Sofia University

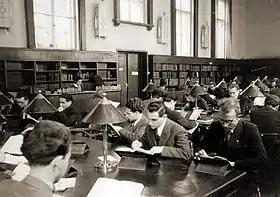
University students in the 1930s

The university was founded on 1 October 1888—ten years after the liberation of Bulgaria—to serve as Bulgaria's primary institution of higher education. Initially, it had four regular and three additional lecturers and 49 students. It was founded as a higher pedagogical course, it became a higher school after a few months and a university in 1904. The first rector was Bulgarian linguist Aleksandar Teodorov-Balan.